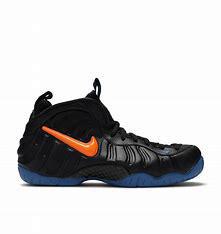
Brand: Nike
Model: Air Foamposite Pro